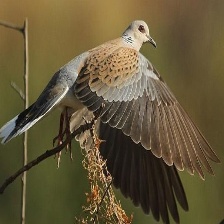
Species: EUROPEAN TURTLE DOVE
Scientific name: STREPTOPELIA TURTUR